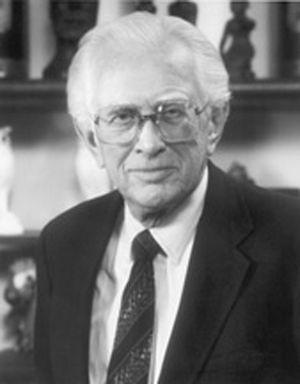
Depuis son admission à l'Union, le 1ᵉʳ mars 1803, l'État de l'Ohio élit deux sénateurs, membres du Sénat fédéral.